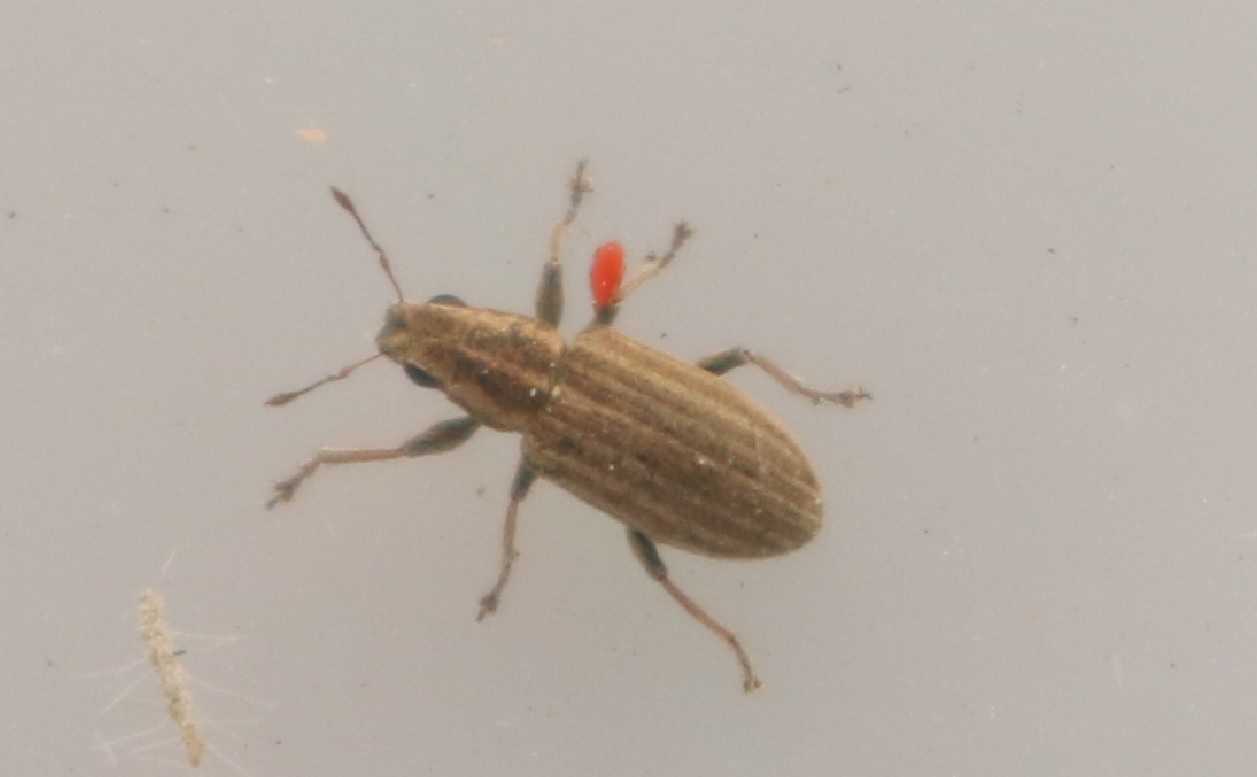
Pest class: pea_leaf_weevil